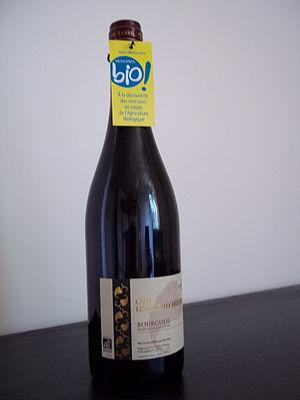
Bourgueil AOC Cuvée Les Roches Brunes
Le bourgueil est un vin d'appellation d'origine contrôlée produit autour de Bourgueil, en Indre-et-Loire. La surface de vignes représente 1 400 hectares avec comme cépage le cabernet-franc N et le cabernet sauvignon N. Cette AOC produit presque exclusivement des vins rouges avec 2 % de vins rosés.